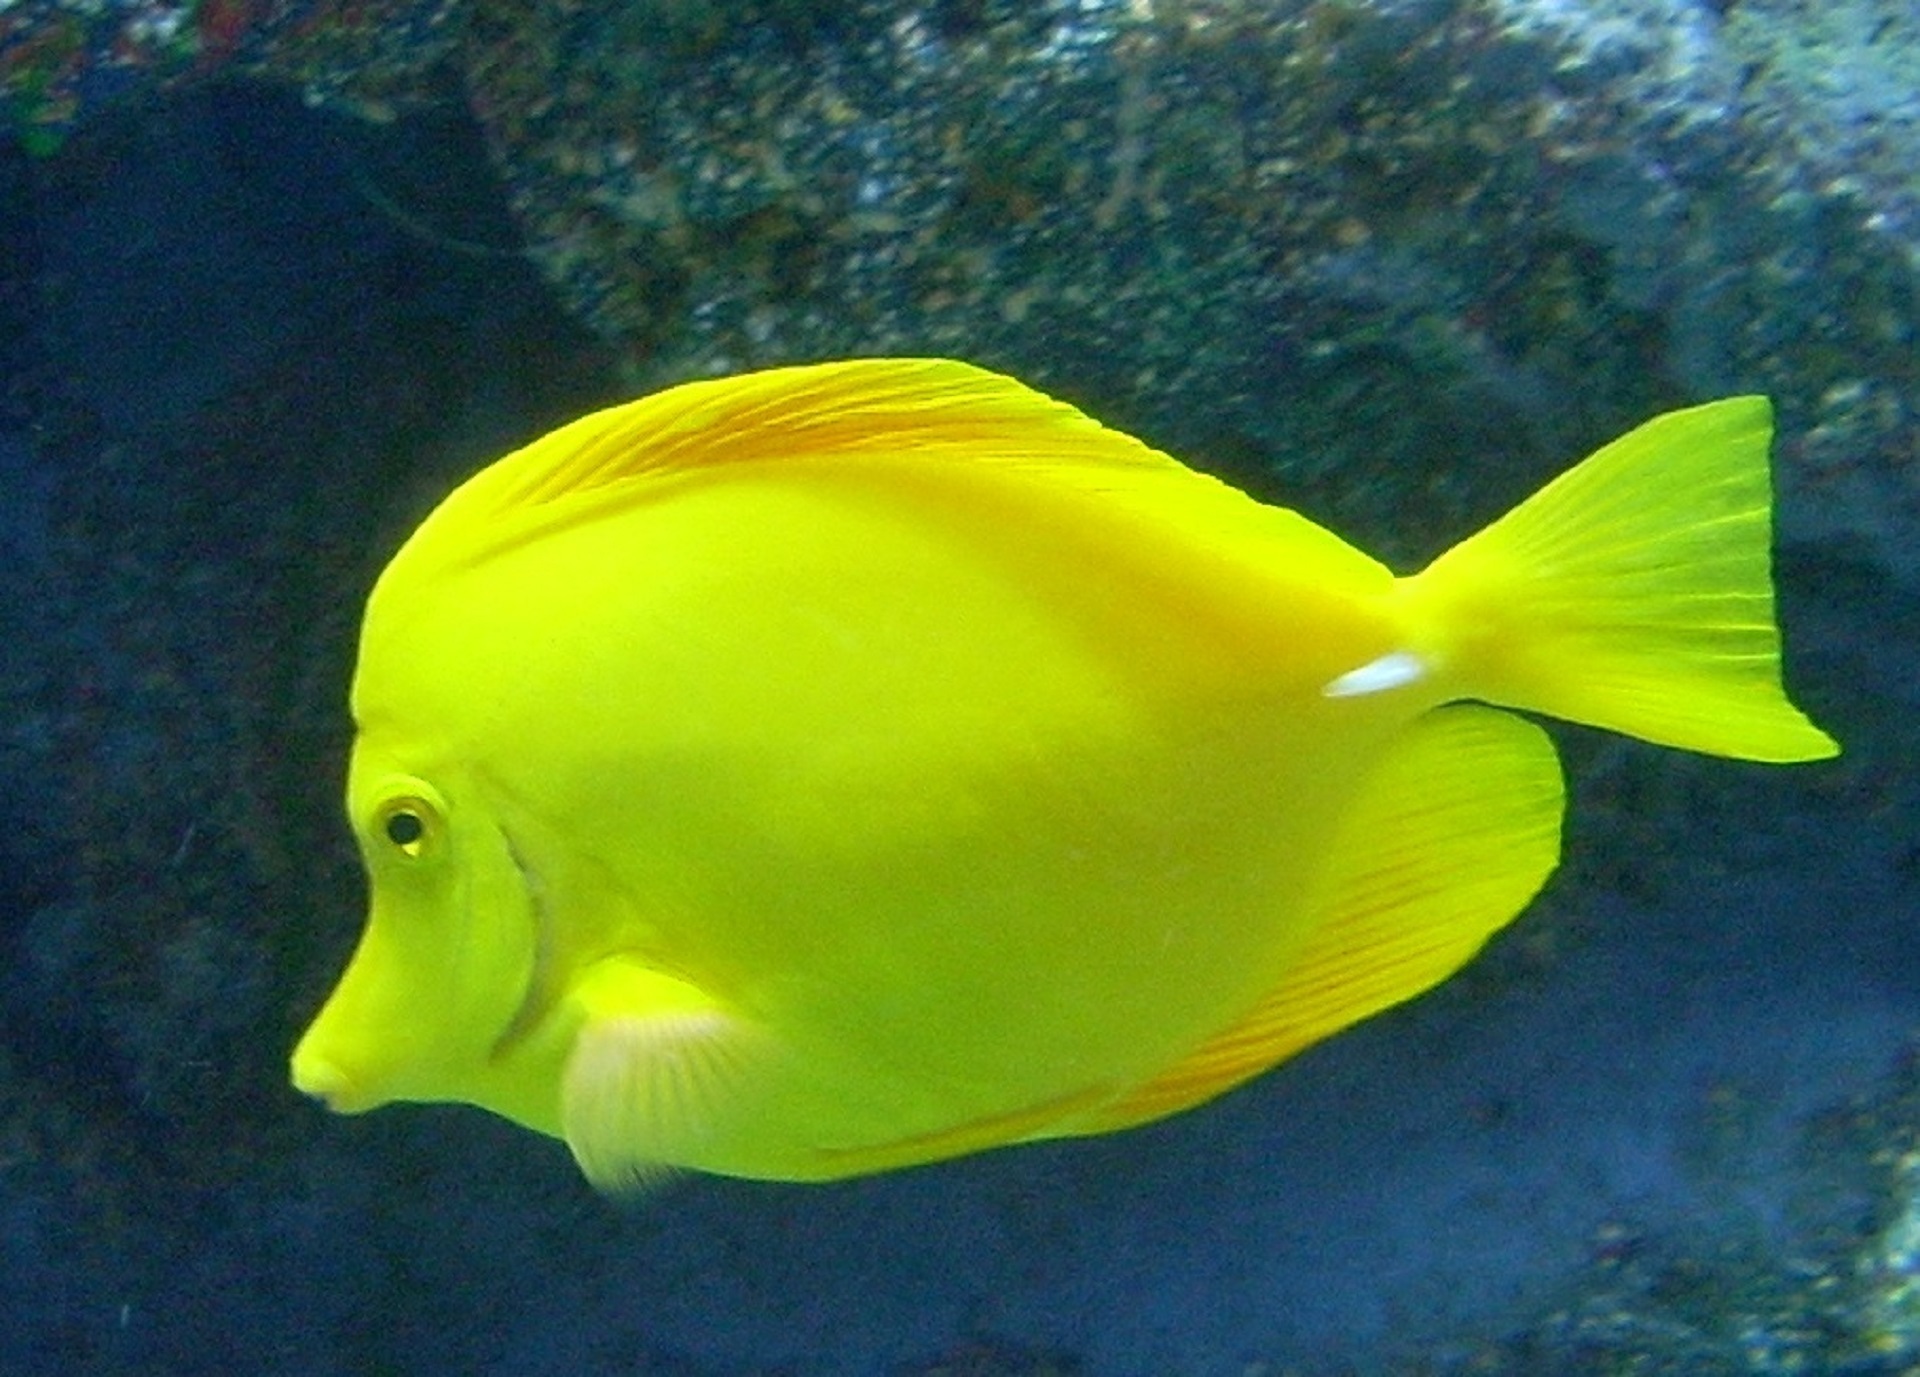
underwater, swim, tropical, biology, colorful, yellow, fish, coral, reef, aquarium, tank, saltwater, popular, yellow tang, marine biology, coral reef fish, deep sea fish, pomacentridae, pomacanthidae